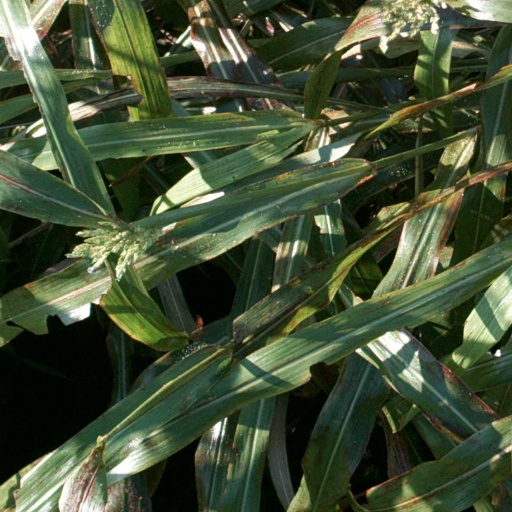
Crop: sorghum